Camp Kilmer

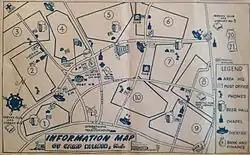
Camp Kilmer Map

The post was activated in June 1942 and the first unit to arrive at Camp Kilmer was the 332nd Engineer General Service Regiment, a complement of 1,239 enlisted men and 52 officers. The unit arrived July 22, 1942, on three separate trains from Camp Claiborne, Louisiana. The buildings were constructed of wood and were painted bright contrasting colors for a camouflage effect. This was similar to the dazzle camouflage used for ships in World War I. The camp primarily consisted of ten "Disposition Areas", or sets of barracks in which units and soldiers were assigned while awaiting transportation to Europe.